Staines railway station

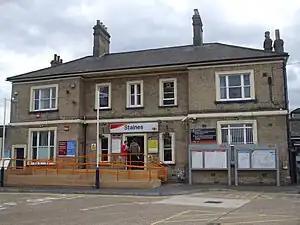
Main station entrance on the London-bound side

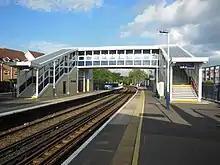
The station platforms looking east, and showing the newer footbridge.

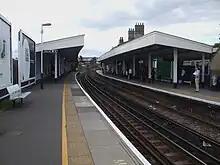
The station platforms looking west, and showing the older footbridge.

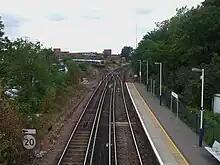
From the old footbridge, the junction of the Reading (left) and Windsor (right) lines can be seen.

Staines railway station is on the Waterloo to Reading line and is the junction station for the diverging Windsor line, in southern England to the west of London. It is down the line from . It serves the town of Staines-upon-Thames in Surrey, England.